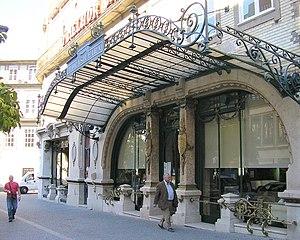
A Brasileira est l'un des cafés les plus emblématiques de la ville de Porto, au Portugal, situé dans la rua Sá da Bandeira dans le centre de la ville.